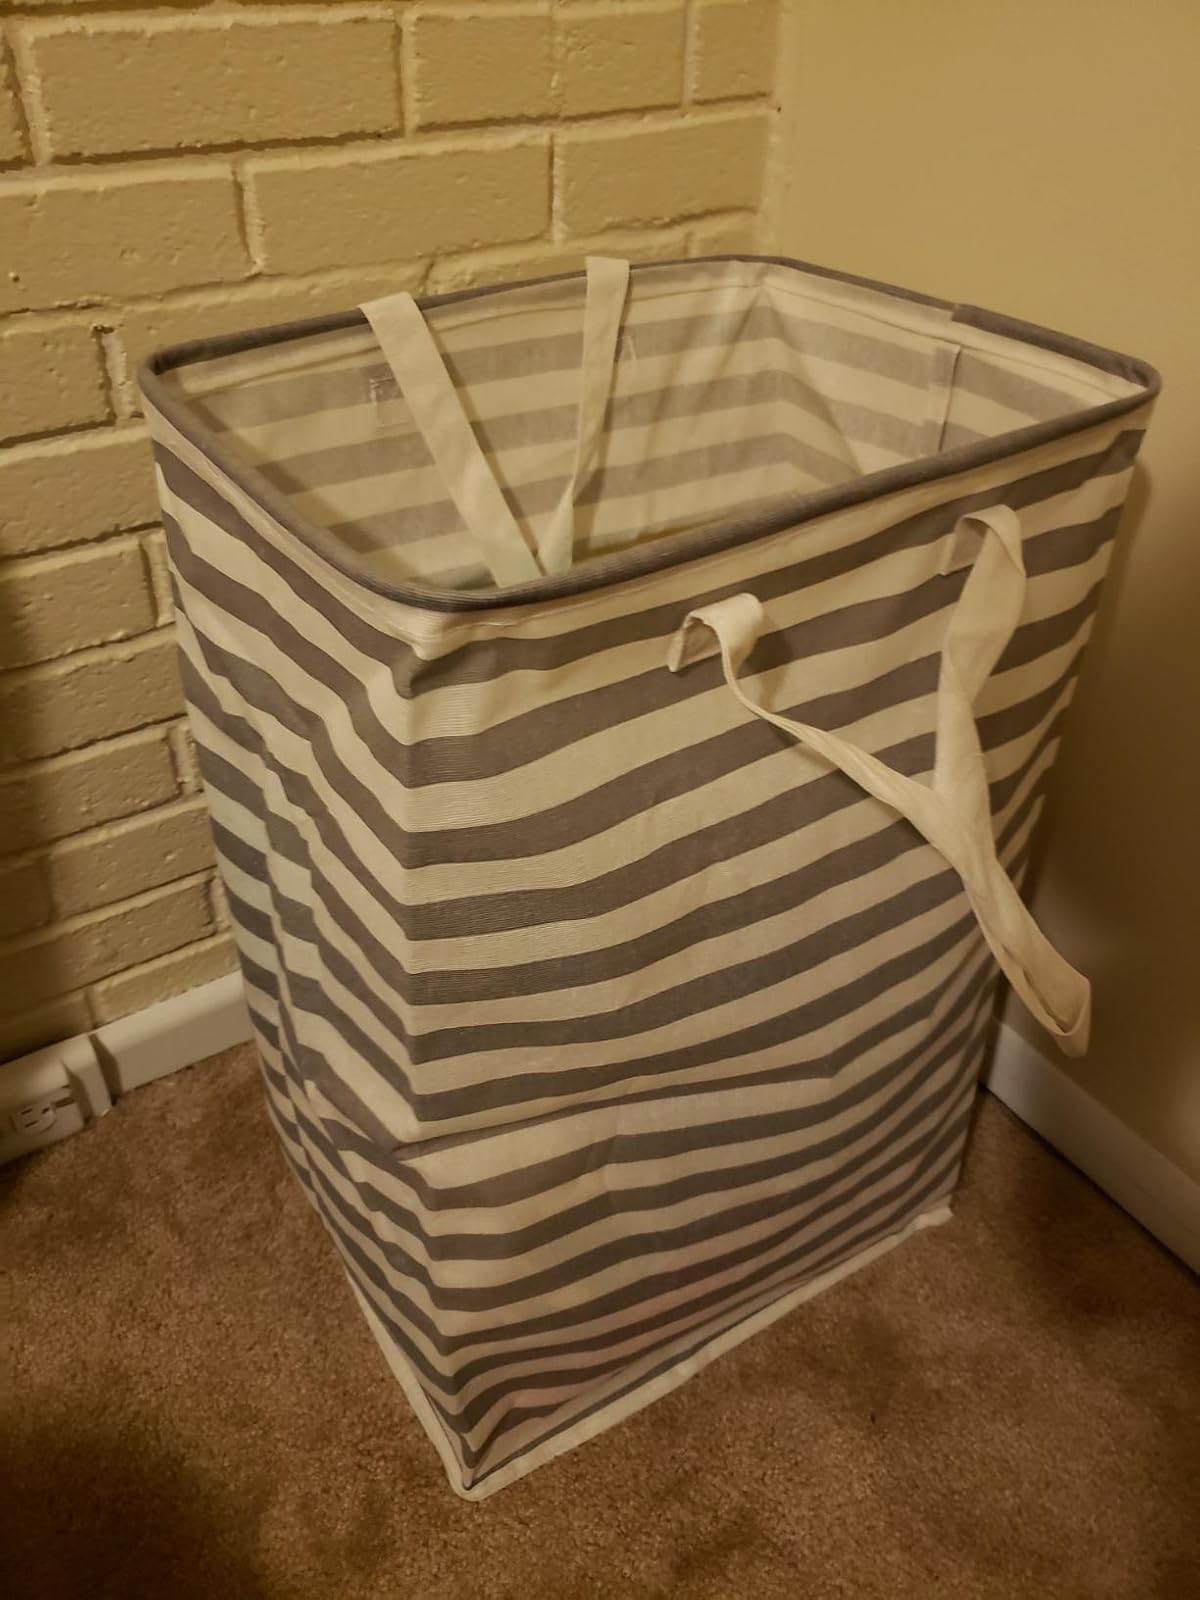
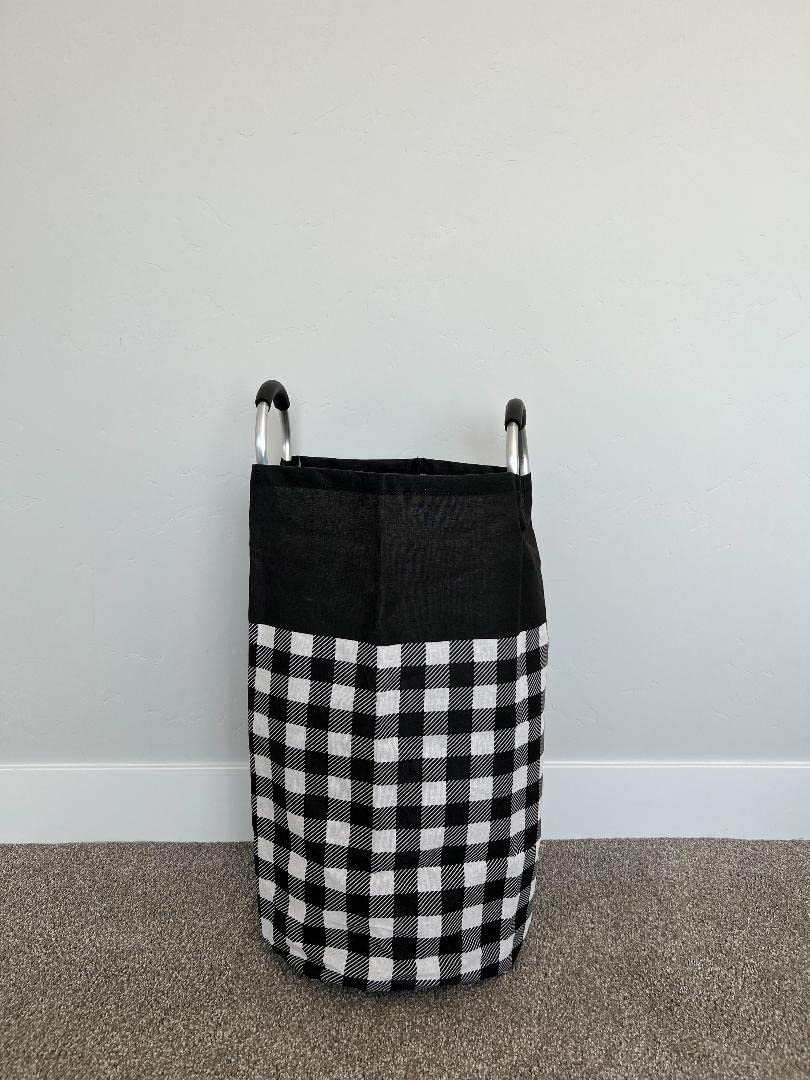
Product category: items_hamper
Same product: no